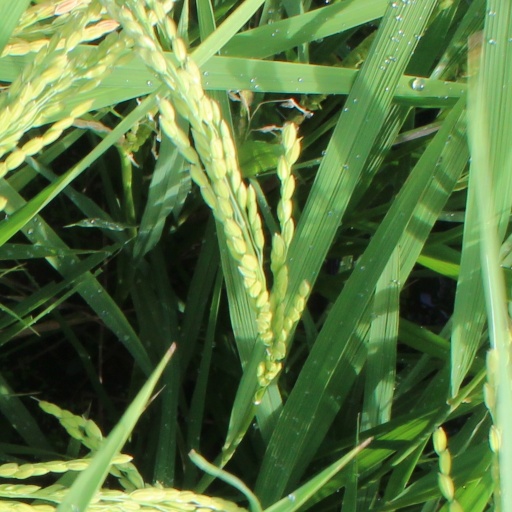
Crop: rice